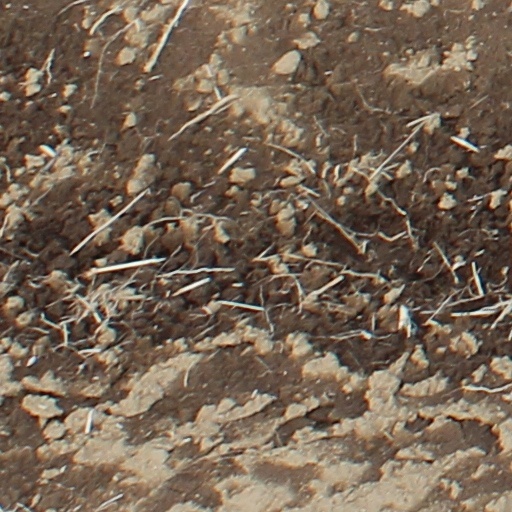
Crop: wheat